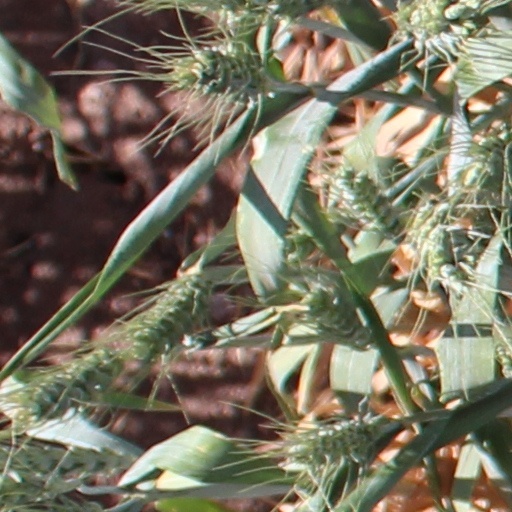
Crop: wheat